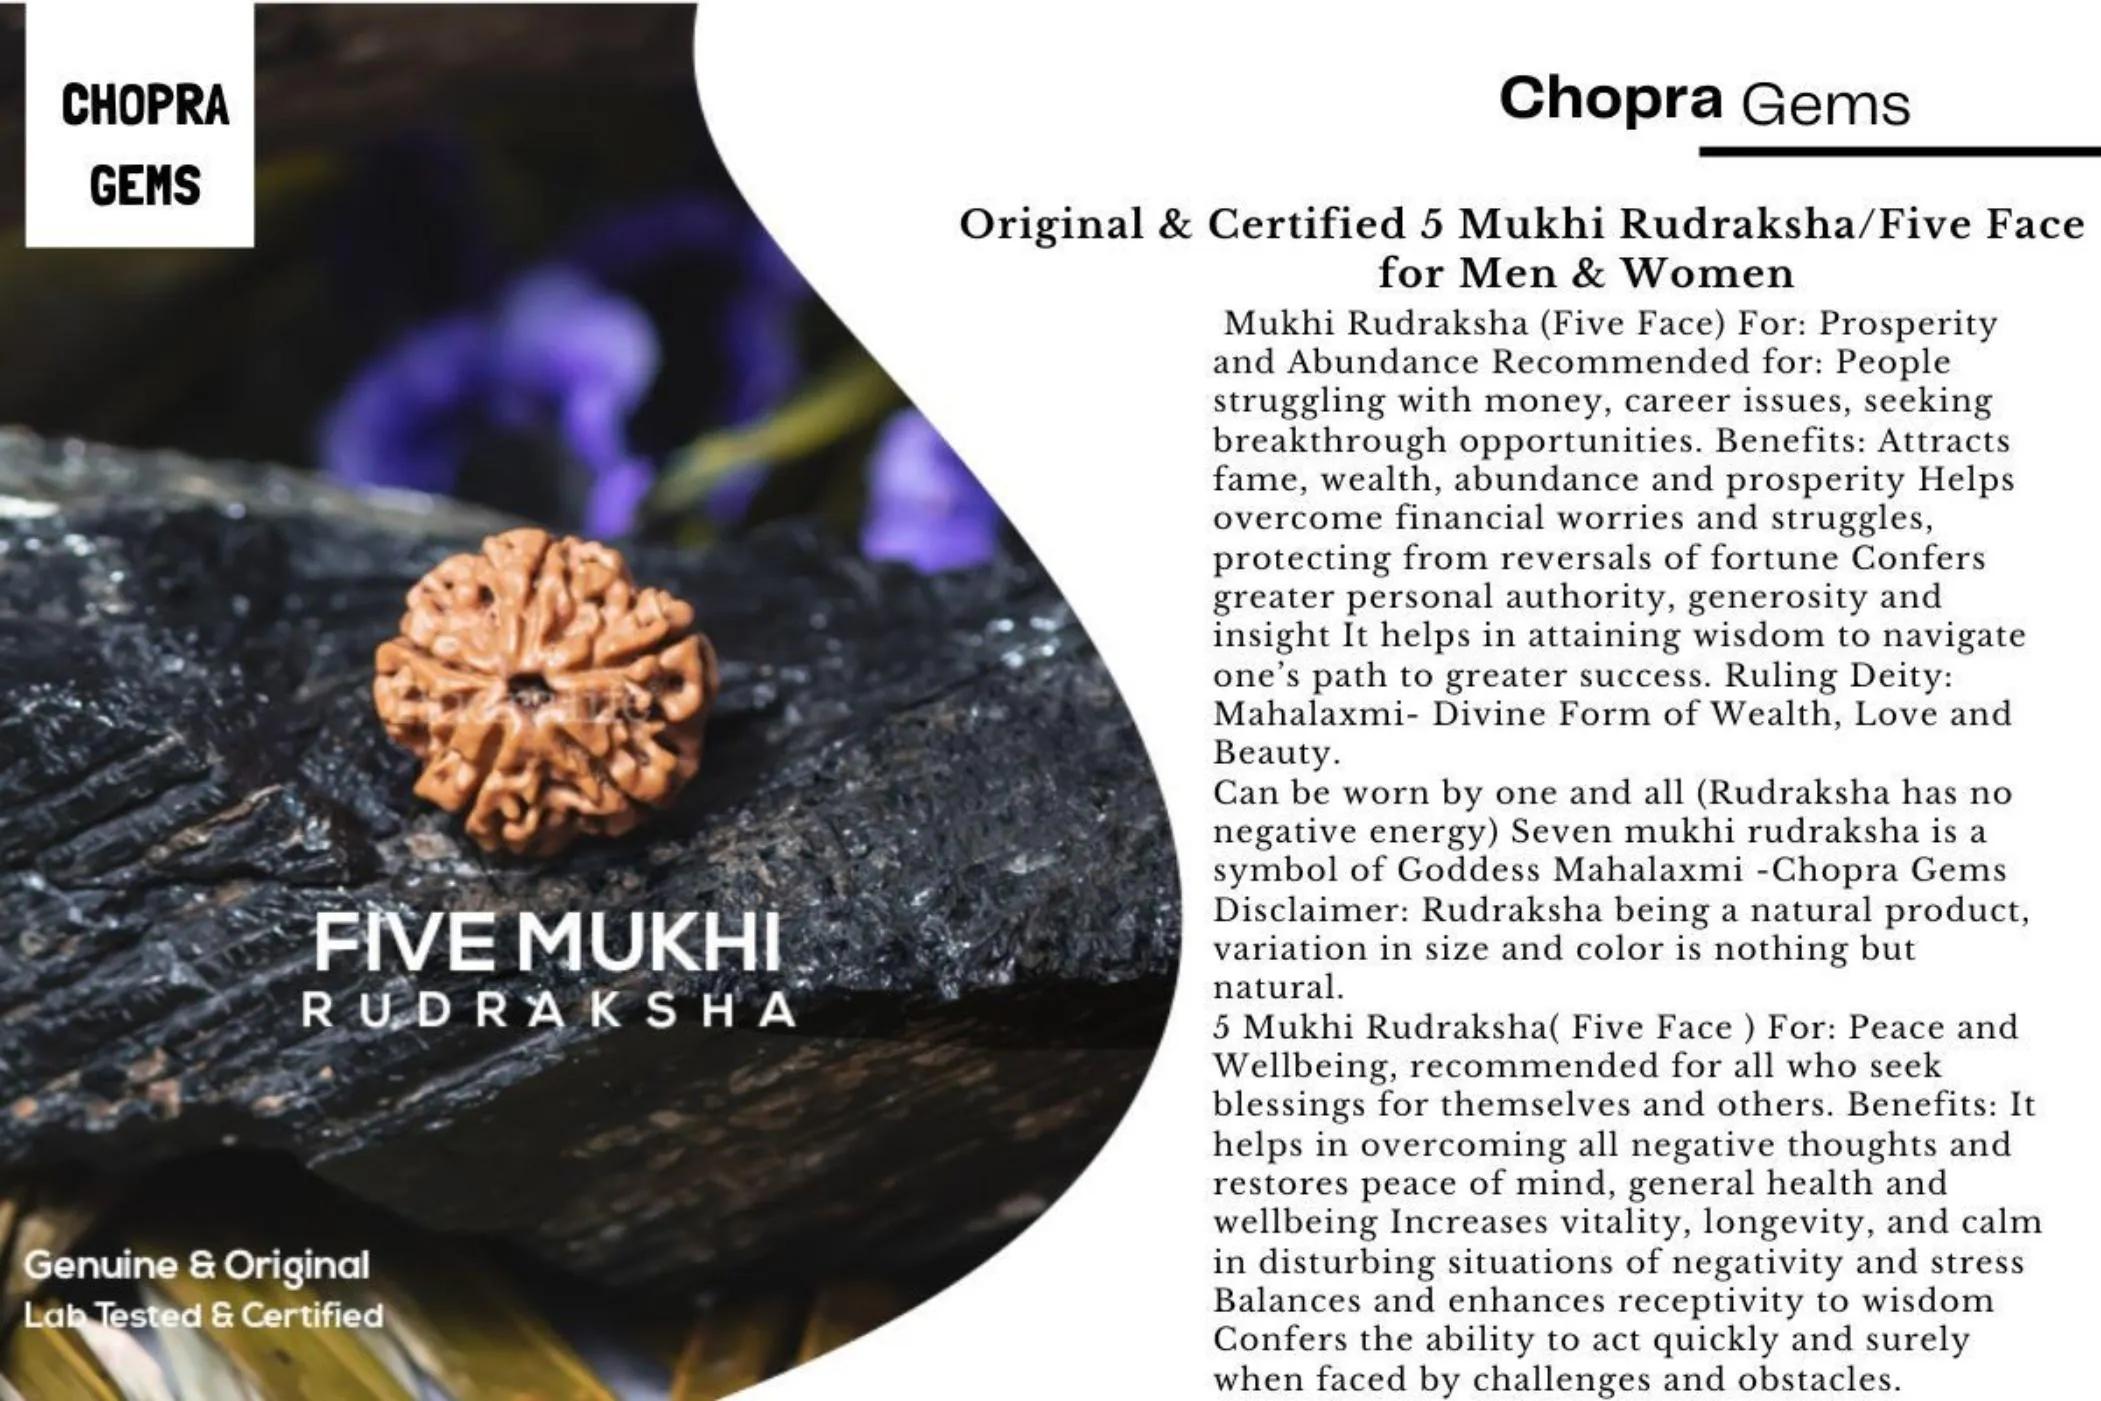
Chopra Gems Wood Unique and Effective Five Mukhi Rudraksha Pendant Without Chain Brown (Men and Women) (Wood_Five_92)
Type: Necklaces & Pendants
Brand: Chopra Gems & Jewellery
Price: Rs. 499
Chopra Gems Wood Unique and Effective Five Mukhi Rudraksha Pendant Without Chain Brown (Men and Women) (Wood_Five_92)
Features: Material - wood,Color brown,Chain not included
Included: Unique and Effective Five Mukhi Rudraksha